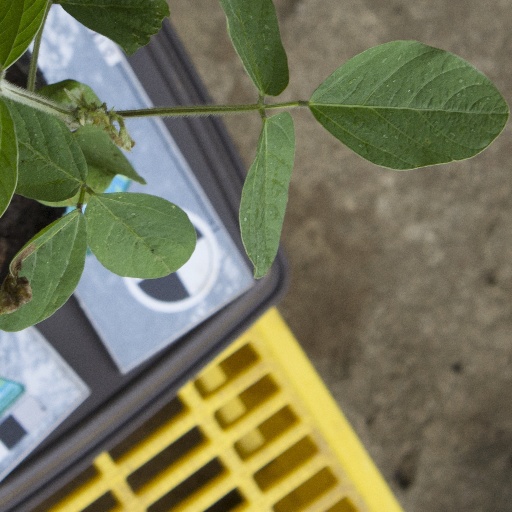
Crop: soybean